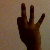
The image shows a hand gesture representing the number 9 in Indian Sign Language.